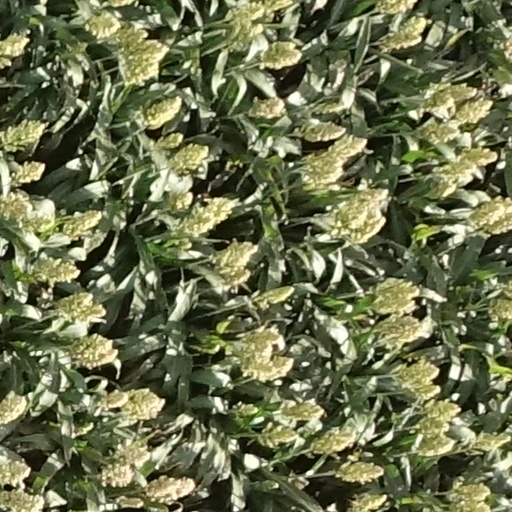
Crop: sorghum